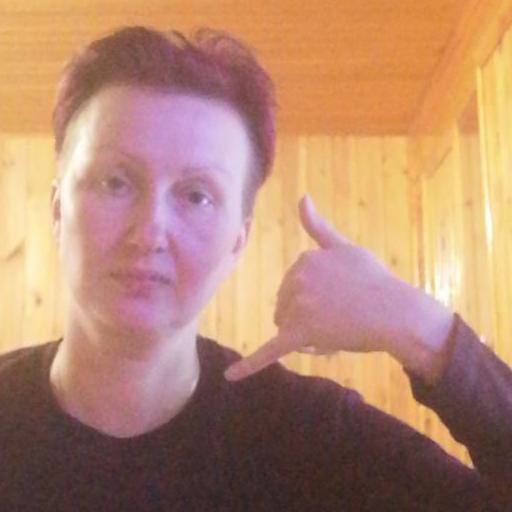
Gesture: call